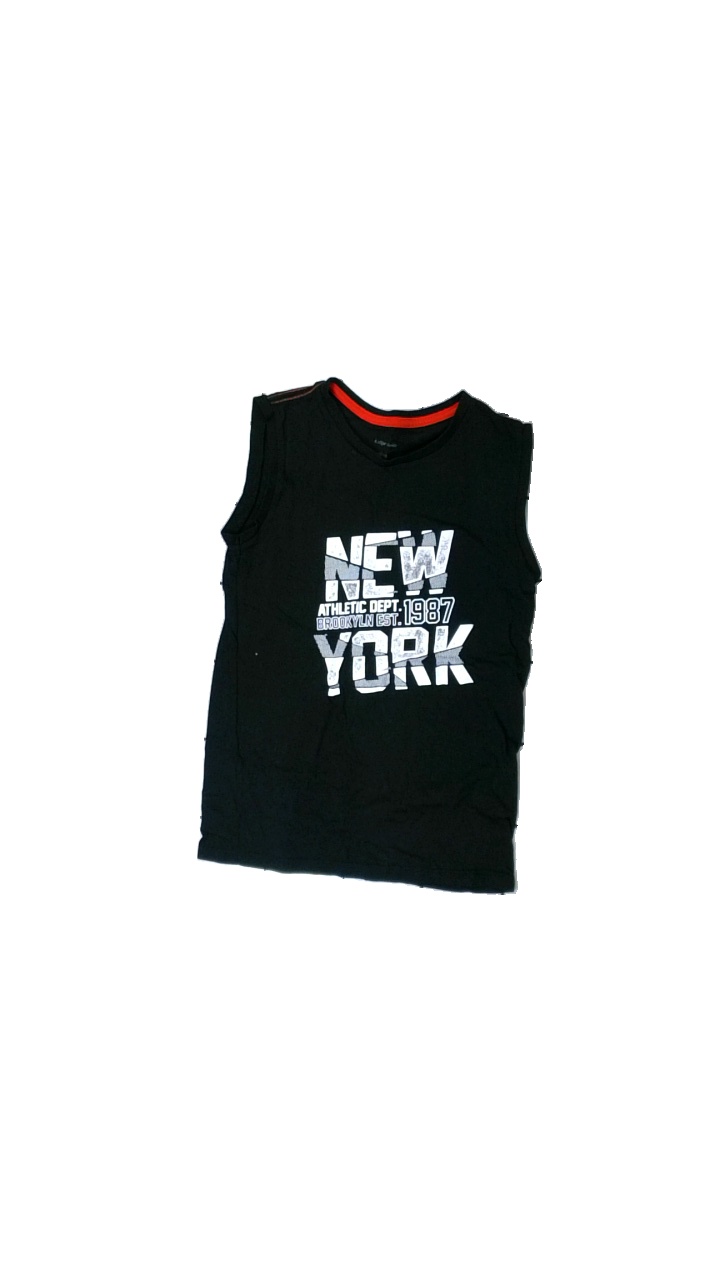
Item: Tank Top (Unisex)
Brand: Ellos
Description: Black tank top with white print
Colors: Black, White, Red
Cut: Regular, C-collar
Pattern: Other
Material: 100% cotton
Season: All
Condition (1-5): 3
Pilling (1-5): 4
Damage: crooked seam
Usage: Export
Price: <50